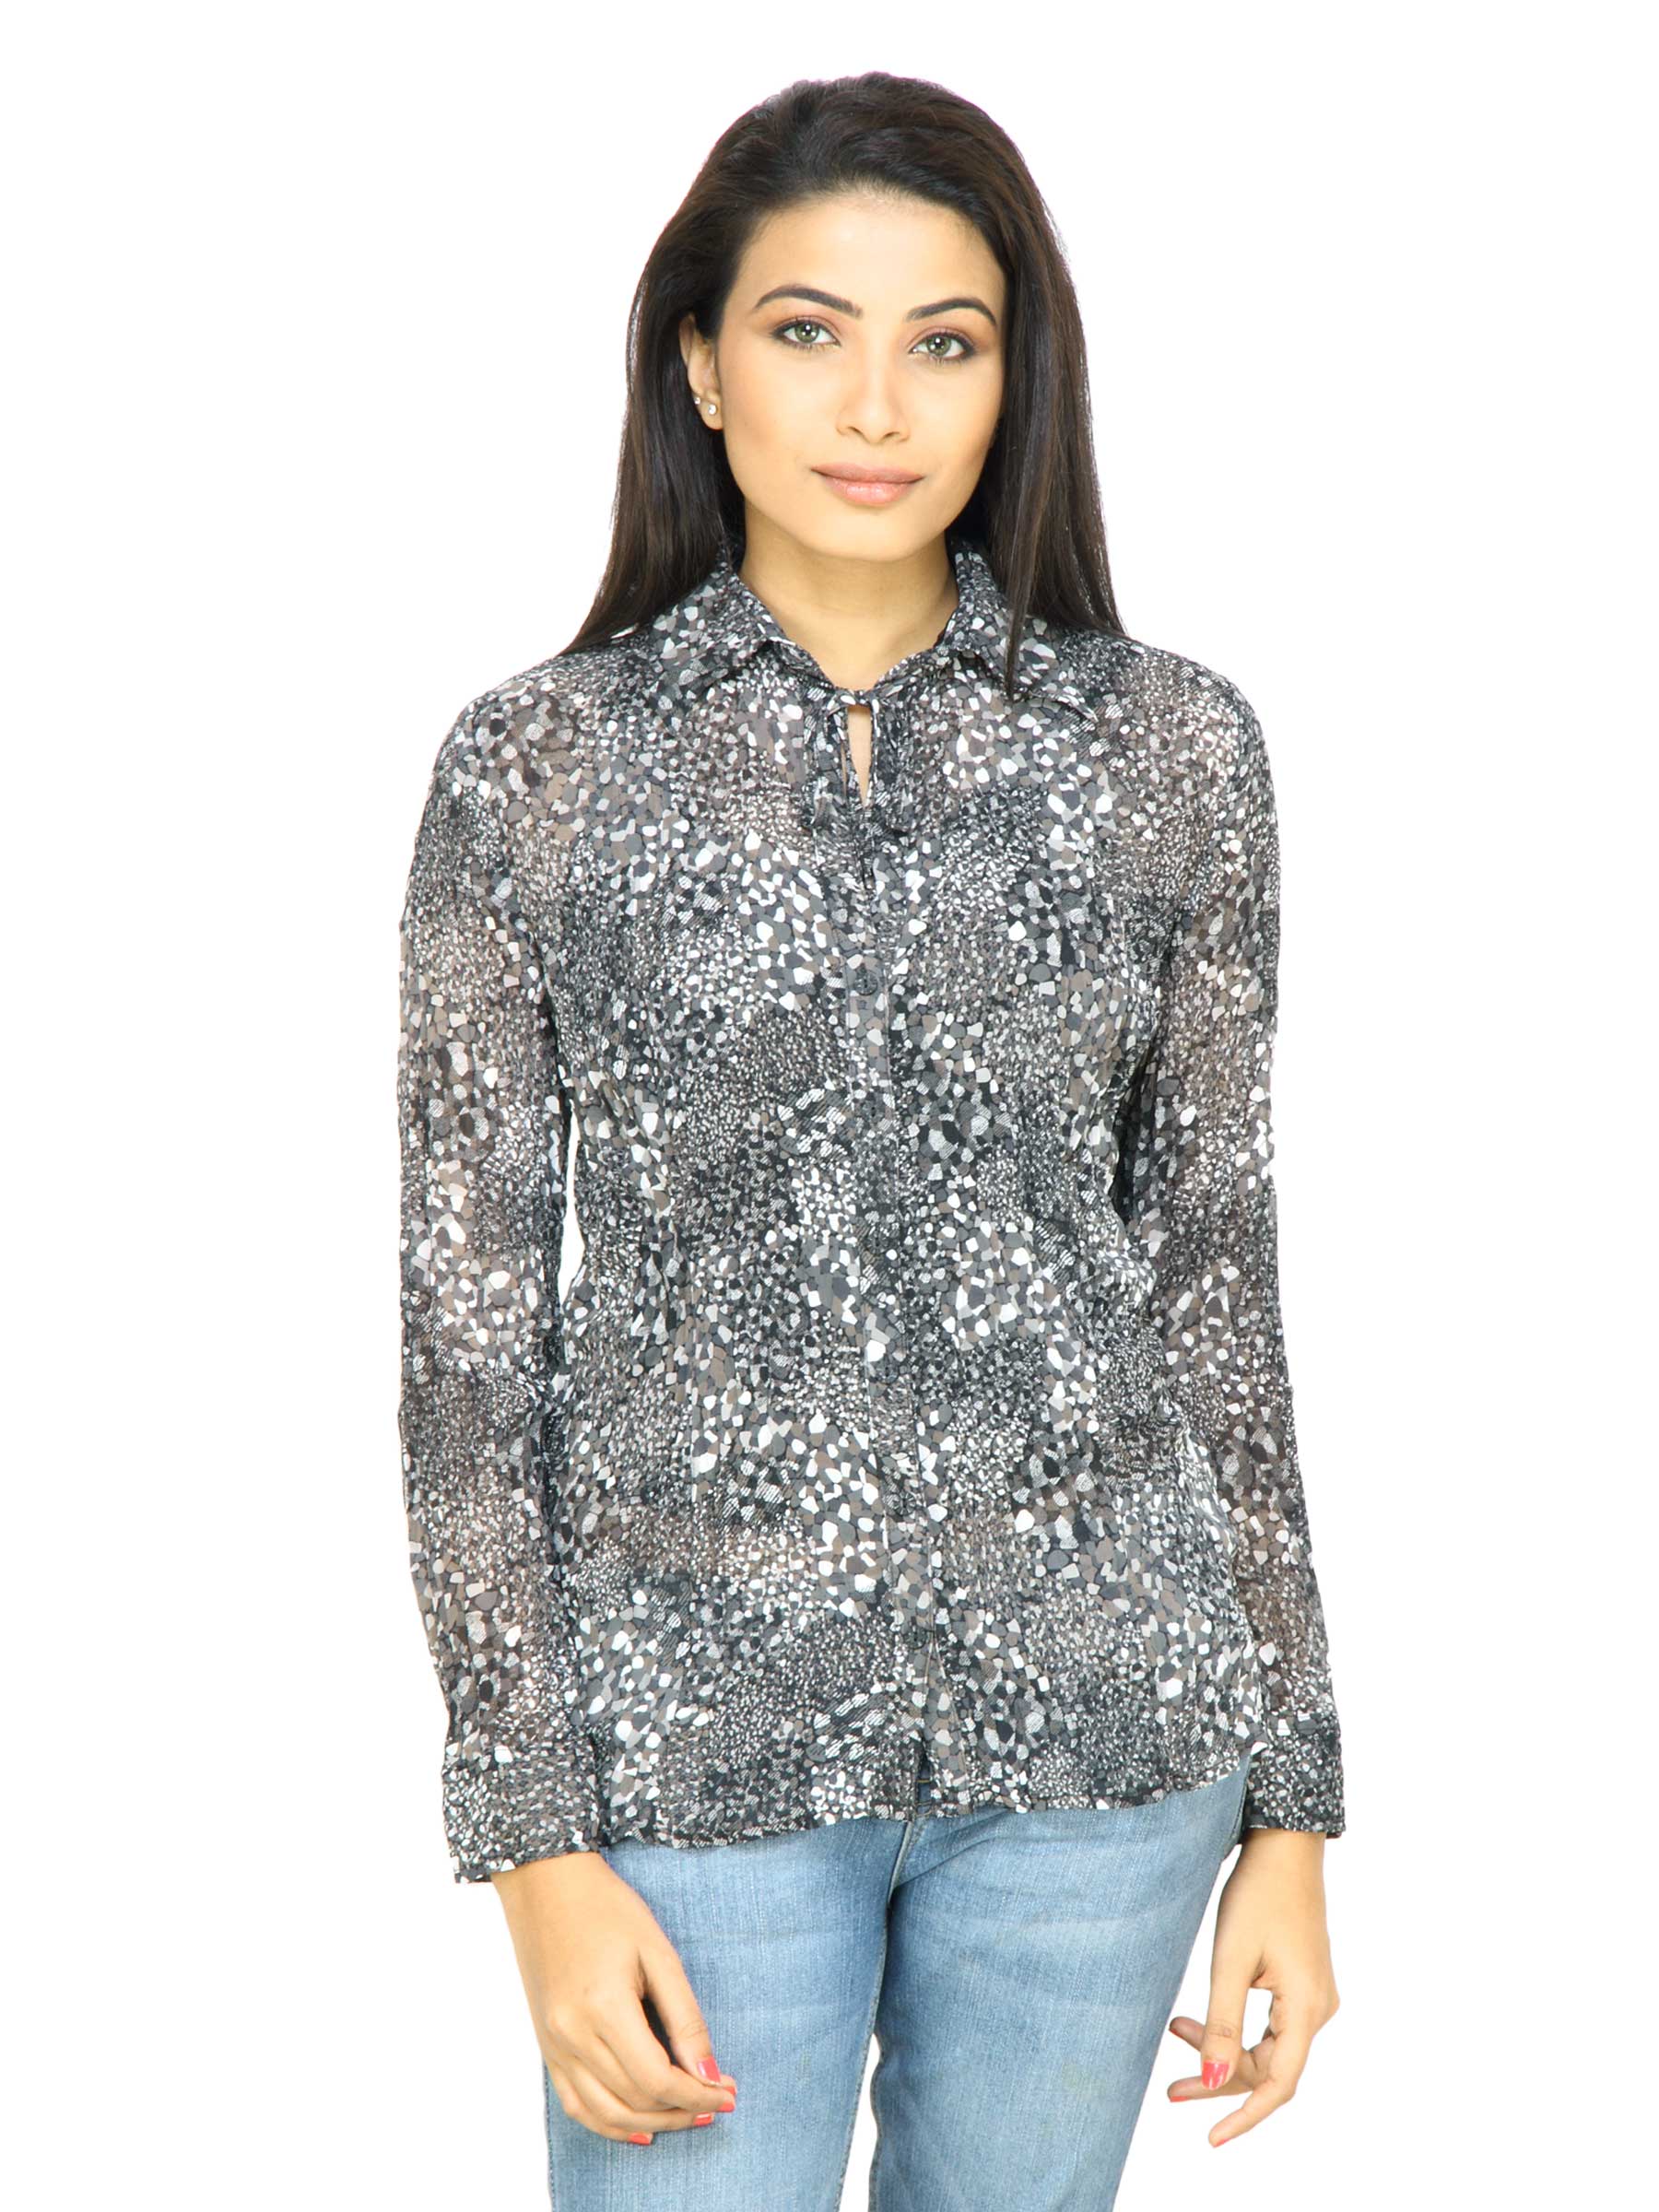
s.Oliver Women Printed Black Shirt
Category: Apparel / Topwear / Shirts
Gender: Women
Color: Black
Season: Fall 2011
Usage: Casual